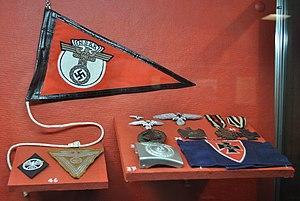
Le Nationalsozialistische Kraftfahrkorps était une organisation paramilitaire du parti nazi qui a existé entre 1931 et 1945. Elle est dirigée à partir de 1934 par Adolf Hühnlein. Après sa mort en 1942, il est remplacé par Erwin Krauss, le nouveau Korpsführer.